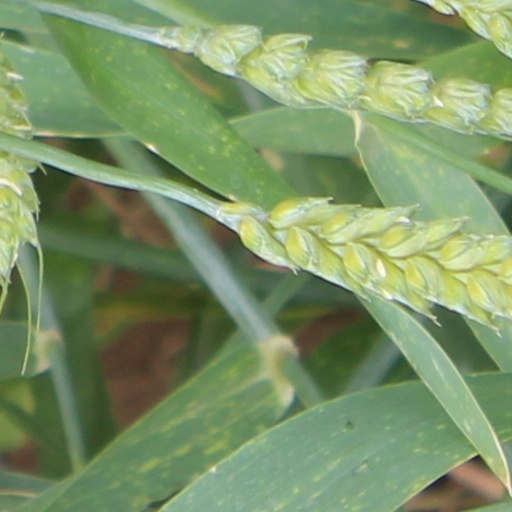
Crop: wheat